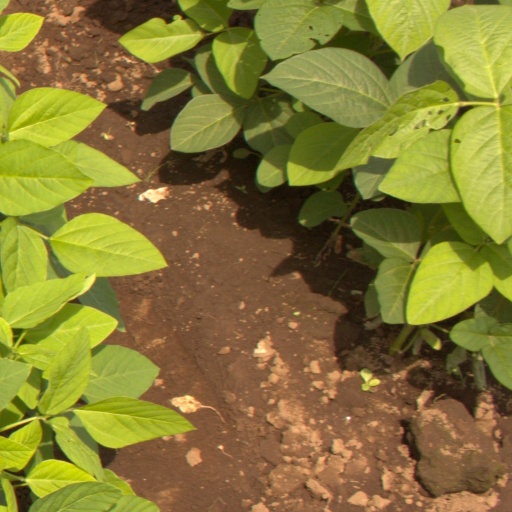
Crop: soybean